NSB Di 3

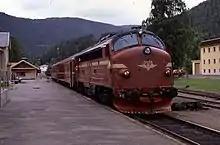
NSB Di 3.633 at Fagernes Station in 1986

In November 1970, the Dovre Line was electrified, and the last steam locomotives were retired. A long-term plan to electrify half the lines was finished, and for two decades, NSB's operations were very stable with no major investments to infrastructure or closing of lines. NSB had slightly fewer diesel locomotives than they needed, but plans to order additional Di 3 was never fulfilled. In 1981, NSB took delivery of five Di 4 to supplement the older units. They were mainly used on the Nordland Line, and Di 3 units were predominantly used on the other lines, although they continued to operate som trains on the Nordland Line. On 1 April 1987, a Di 3 612 caught on fire; the damage was small enough that it could have been repaired, but NSB instead decided to put aside the unit. At the time NSB planned to order additional Di 4, but these plans were put on hold. In 1988, the Valdres Line was closed; this was the only time a line with Di 3 in regular service was closed.